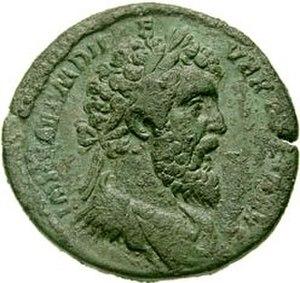
Ceci est une liste des règnes les plus courts.
Didius Julianus est un empereur romain qui régna du 28 mars au 1ᵉʳ juin 193.
Mediolanum est le nom du site de la ville actuelle de Milan en Italie à l'époque de la Rome antique.